Yakov Vilner

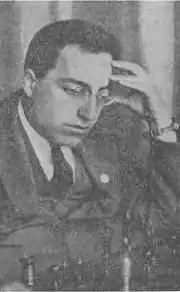
Yakov Vilner

Yakov Vilner (1899, Odesa – 29 June 1931, Leningrad) was a Ukrainian chess master.